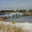
Label: bridge